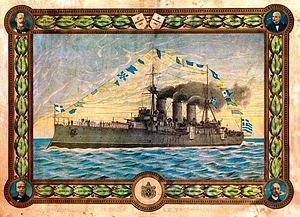
Pávlos Koundouriótis était un homme politique et un amiral grec né le 9 avril 1855 et décédé le 22 août 1935.